Cremlingen

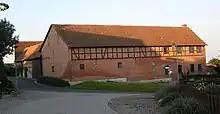
Historic farm building in Hemkenrode

Cremlingen hosts the Cremlingen transmitter, a major medium wave antenna used for broadcasting Deutschlandfunk.